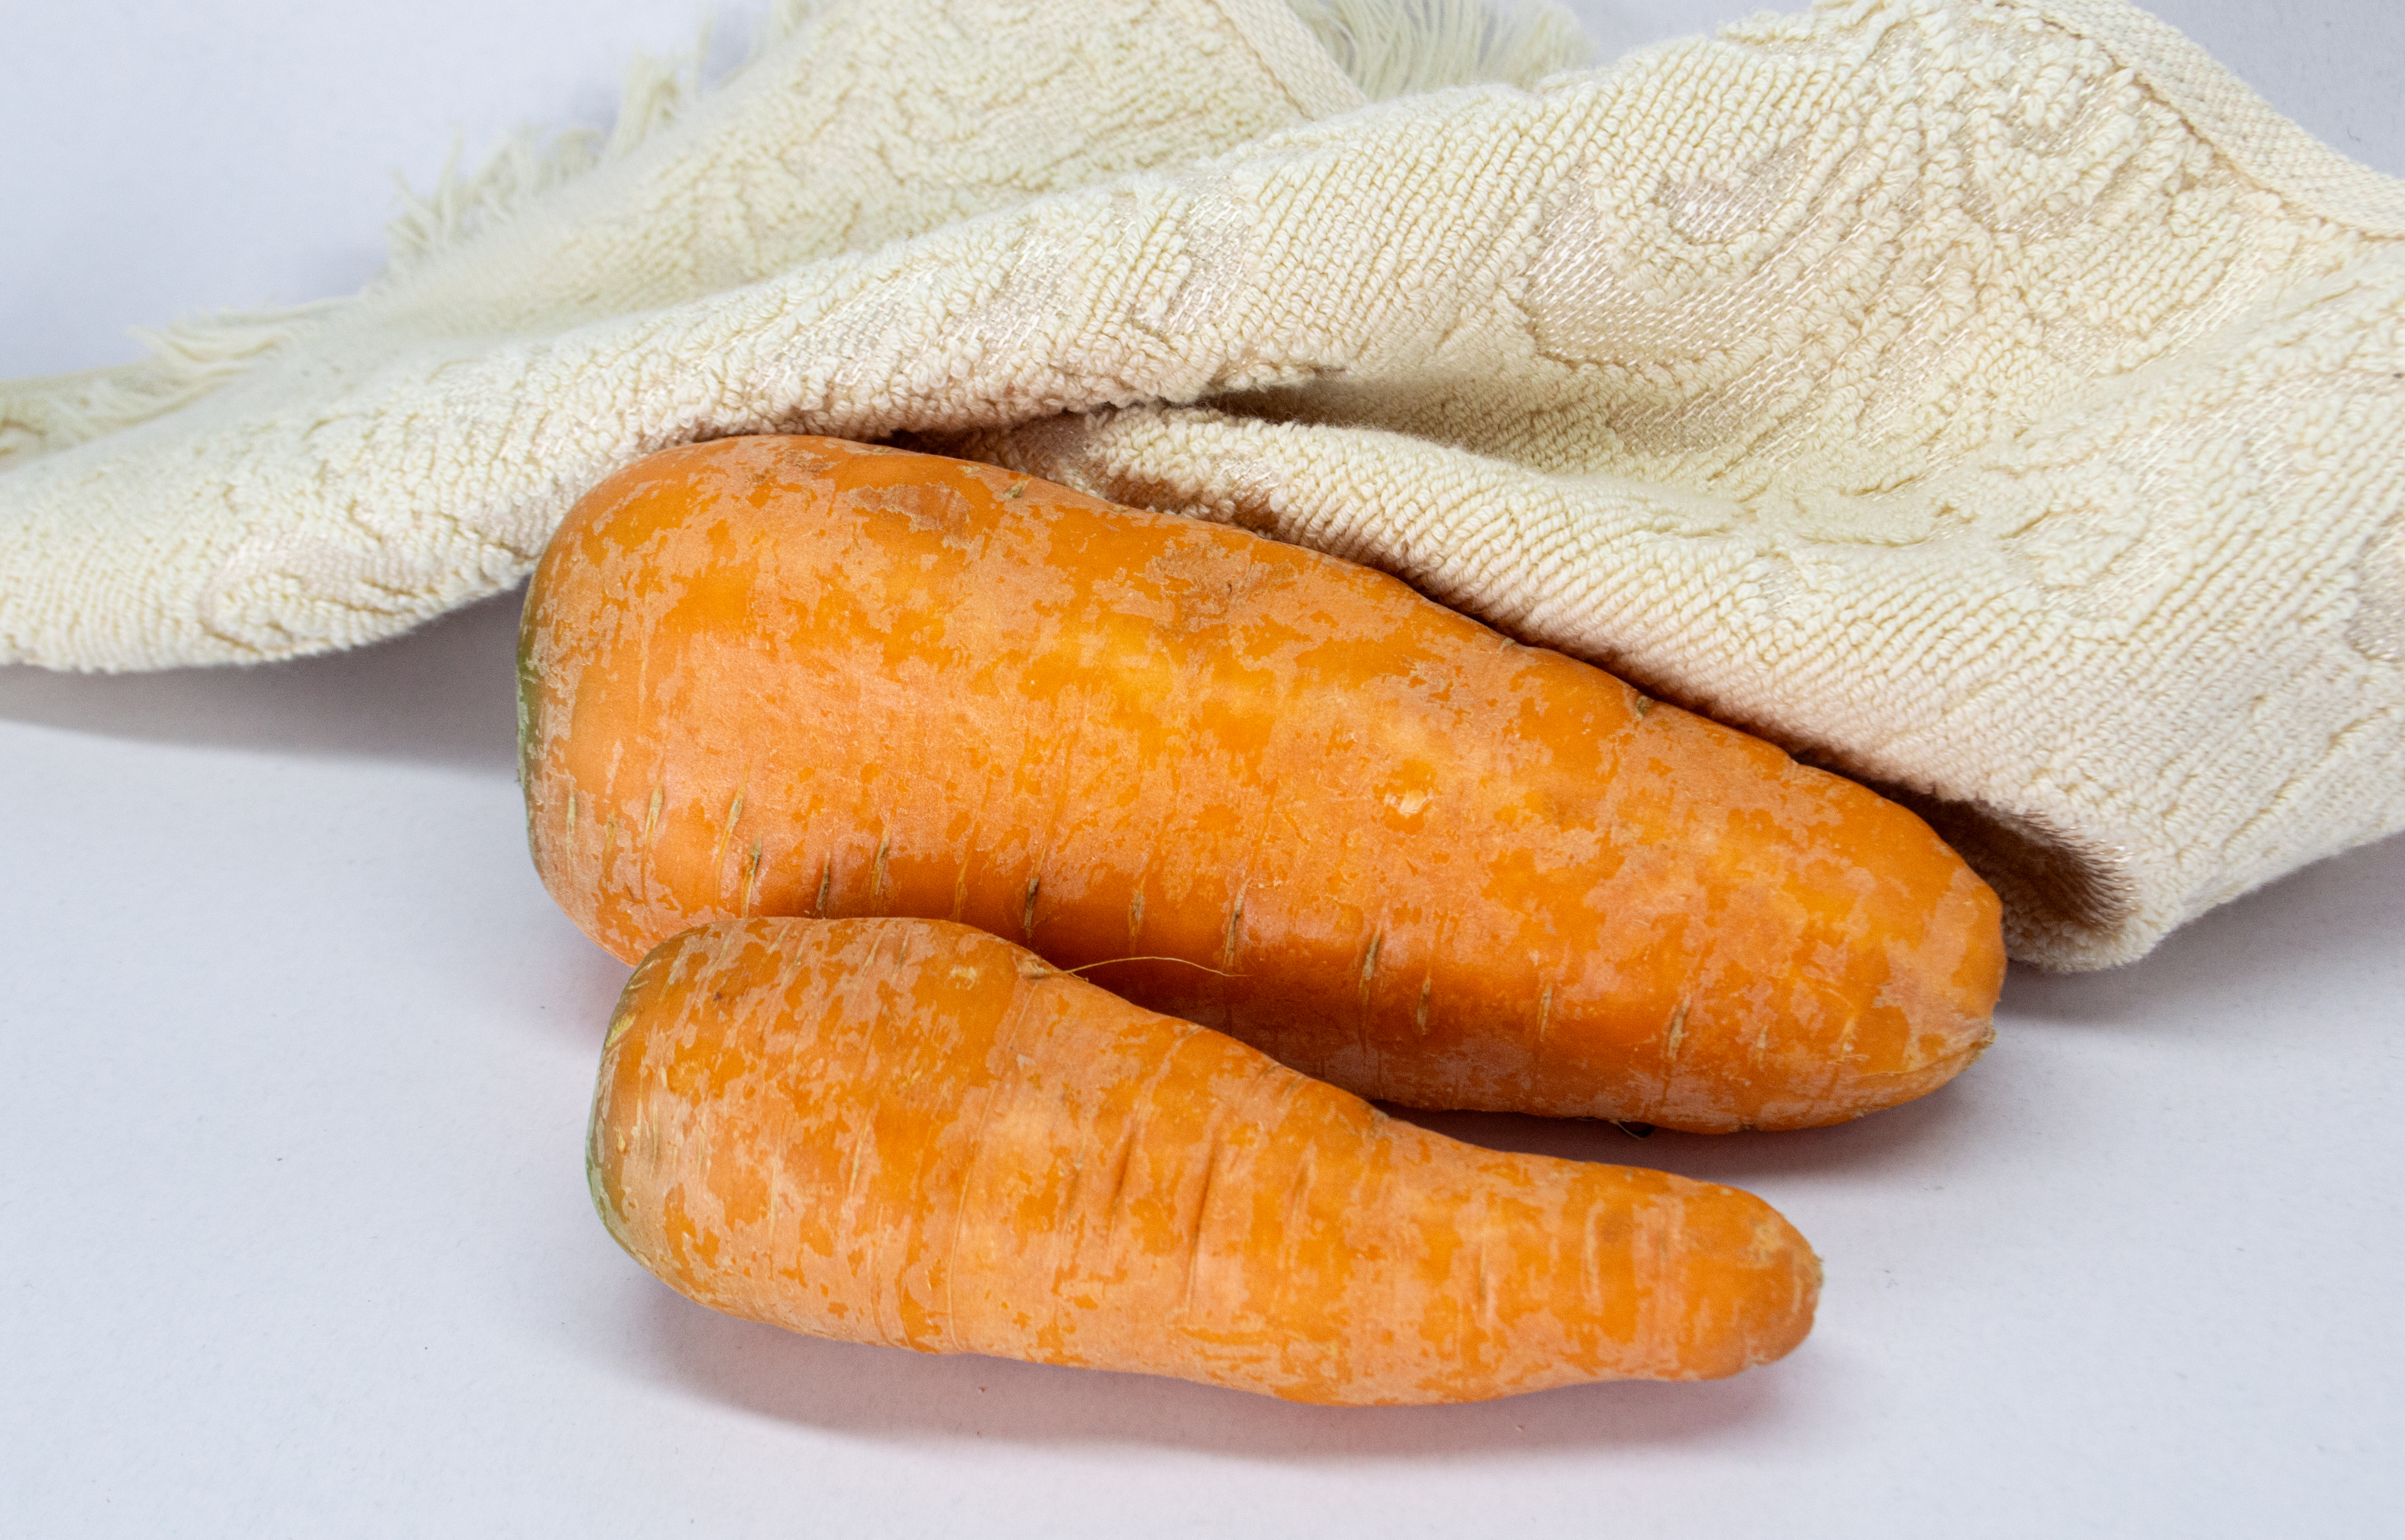
carrot, vegetable, fresh, isolated, food, agriculture, antioxidant, clipping, closeup, cookery, crop, crunchy, diet, eat, edible, farming, fruit, full, group, harvest, root, plant, leaf, salad, organic, small, ingredient, studio shot, purity, photography, healthy eating, body care, choice, background, wooden, vegetarian, healthy, green, orange, farm, freshness, harvesting, farmer, homegrown produce, agricultural field, growth, cultivated, holding, hand, gardening, cut out, white color, raw food, no people, simplicity, color image, green color, copy space, freshly, view, beautiful, copy, space, path, spiritual, love, romantic, god, road, produce, root vegetables, natural foods, wild carrot, Umbellifers, tuber, linens, baby carrot